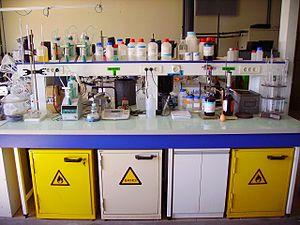
Paillasse et sa verrerie d'un laboratoire de chimie analytique (mesures par pH-métrie et titrimétrie volumétrique) jouxtant un laboratoire de traitement de surface (TTS). Une paillasse équipée
Cette liste répertorie des abréviations et des symboles rencontrés en chimie ; certains concernent la pharmacie et la physique. Pour les symboles des éléments chimiques, voir Liste des éléments chimiques.
Une eau purifiée est une eau issue d'un traitement physique destiné à supprimer les impuretés. L'eau distillée et l'eau déminéralisée, souvent utilisées en laboratoire et dans l'industrie, sont des exemples bien connus.